Naniboujou Club Lodge

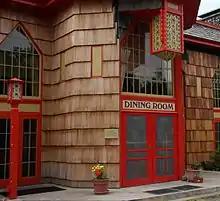
Naniboujou Dining Room entrance

The Naniboujou Club Lodge is on the National Register of Historic Places. It was nominated for the Register in 1982, as it had retained "its original design in a good state of preservation".